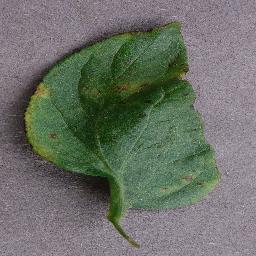
Label: Tomato___Bacterial_spot